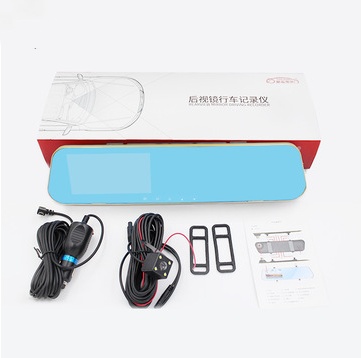
style: D - Dual Cameras For Night Vision Front And Rear Dual Recording Reversing Images
Product information: Video resolution: 1200P Appearance size: 256*96 * 25mm Camera: Full HD wide-angle lens Lens angle: front 170°, rear 120° Processor: Jerry 5601 processor Power supply: 5V 2A Video format: AVI Memory card: TF memory card (maximum support 32GB) Video format: PAL/NTSC A: 4.3 inch HD single recording (black border) B: 4.3 inch HD dual recording (black border) C: List of 4.3 inches tall (Phnom Penh) D: 4.3 inch HD dual recording (Phnom Penh) Packing list: 1 x Rearview mirror
Brand: Crash Mobil
Category: Vehicles & Parts > Vehicle Parts & Accessories > Motor Vehicle Electronics > Motor Vehicle Parking Cameras